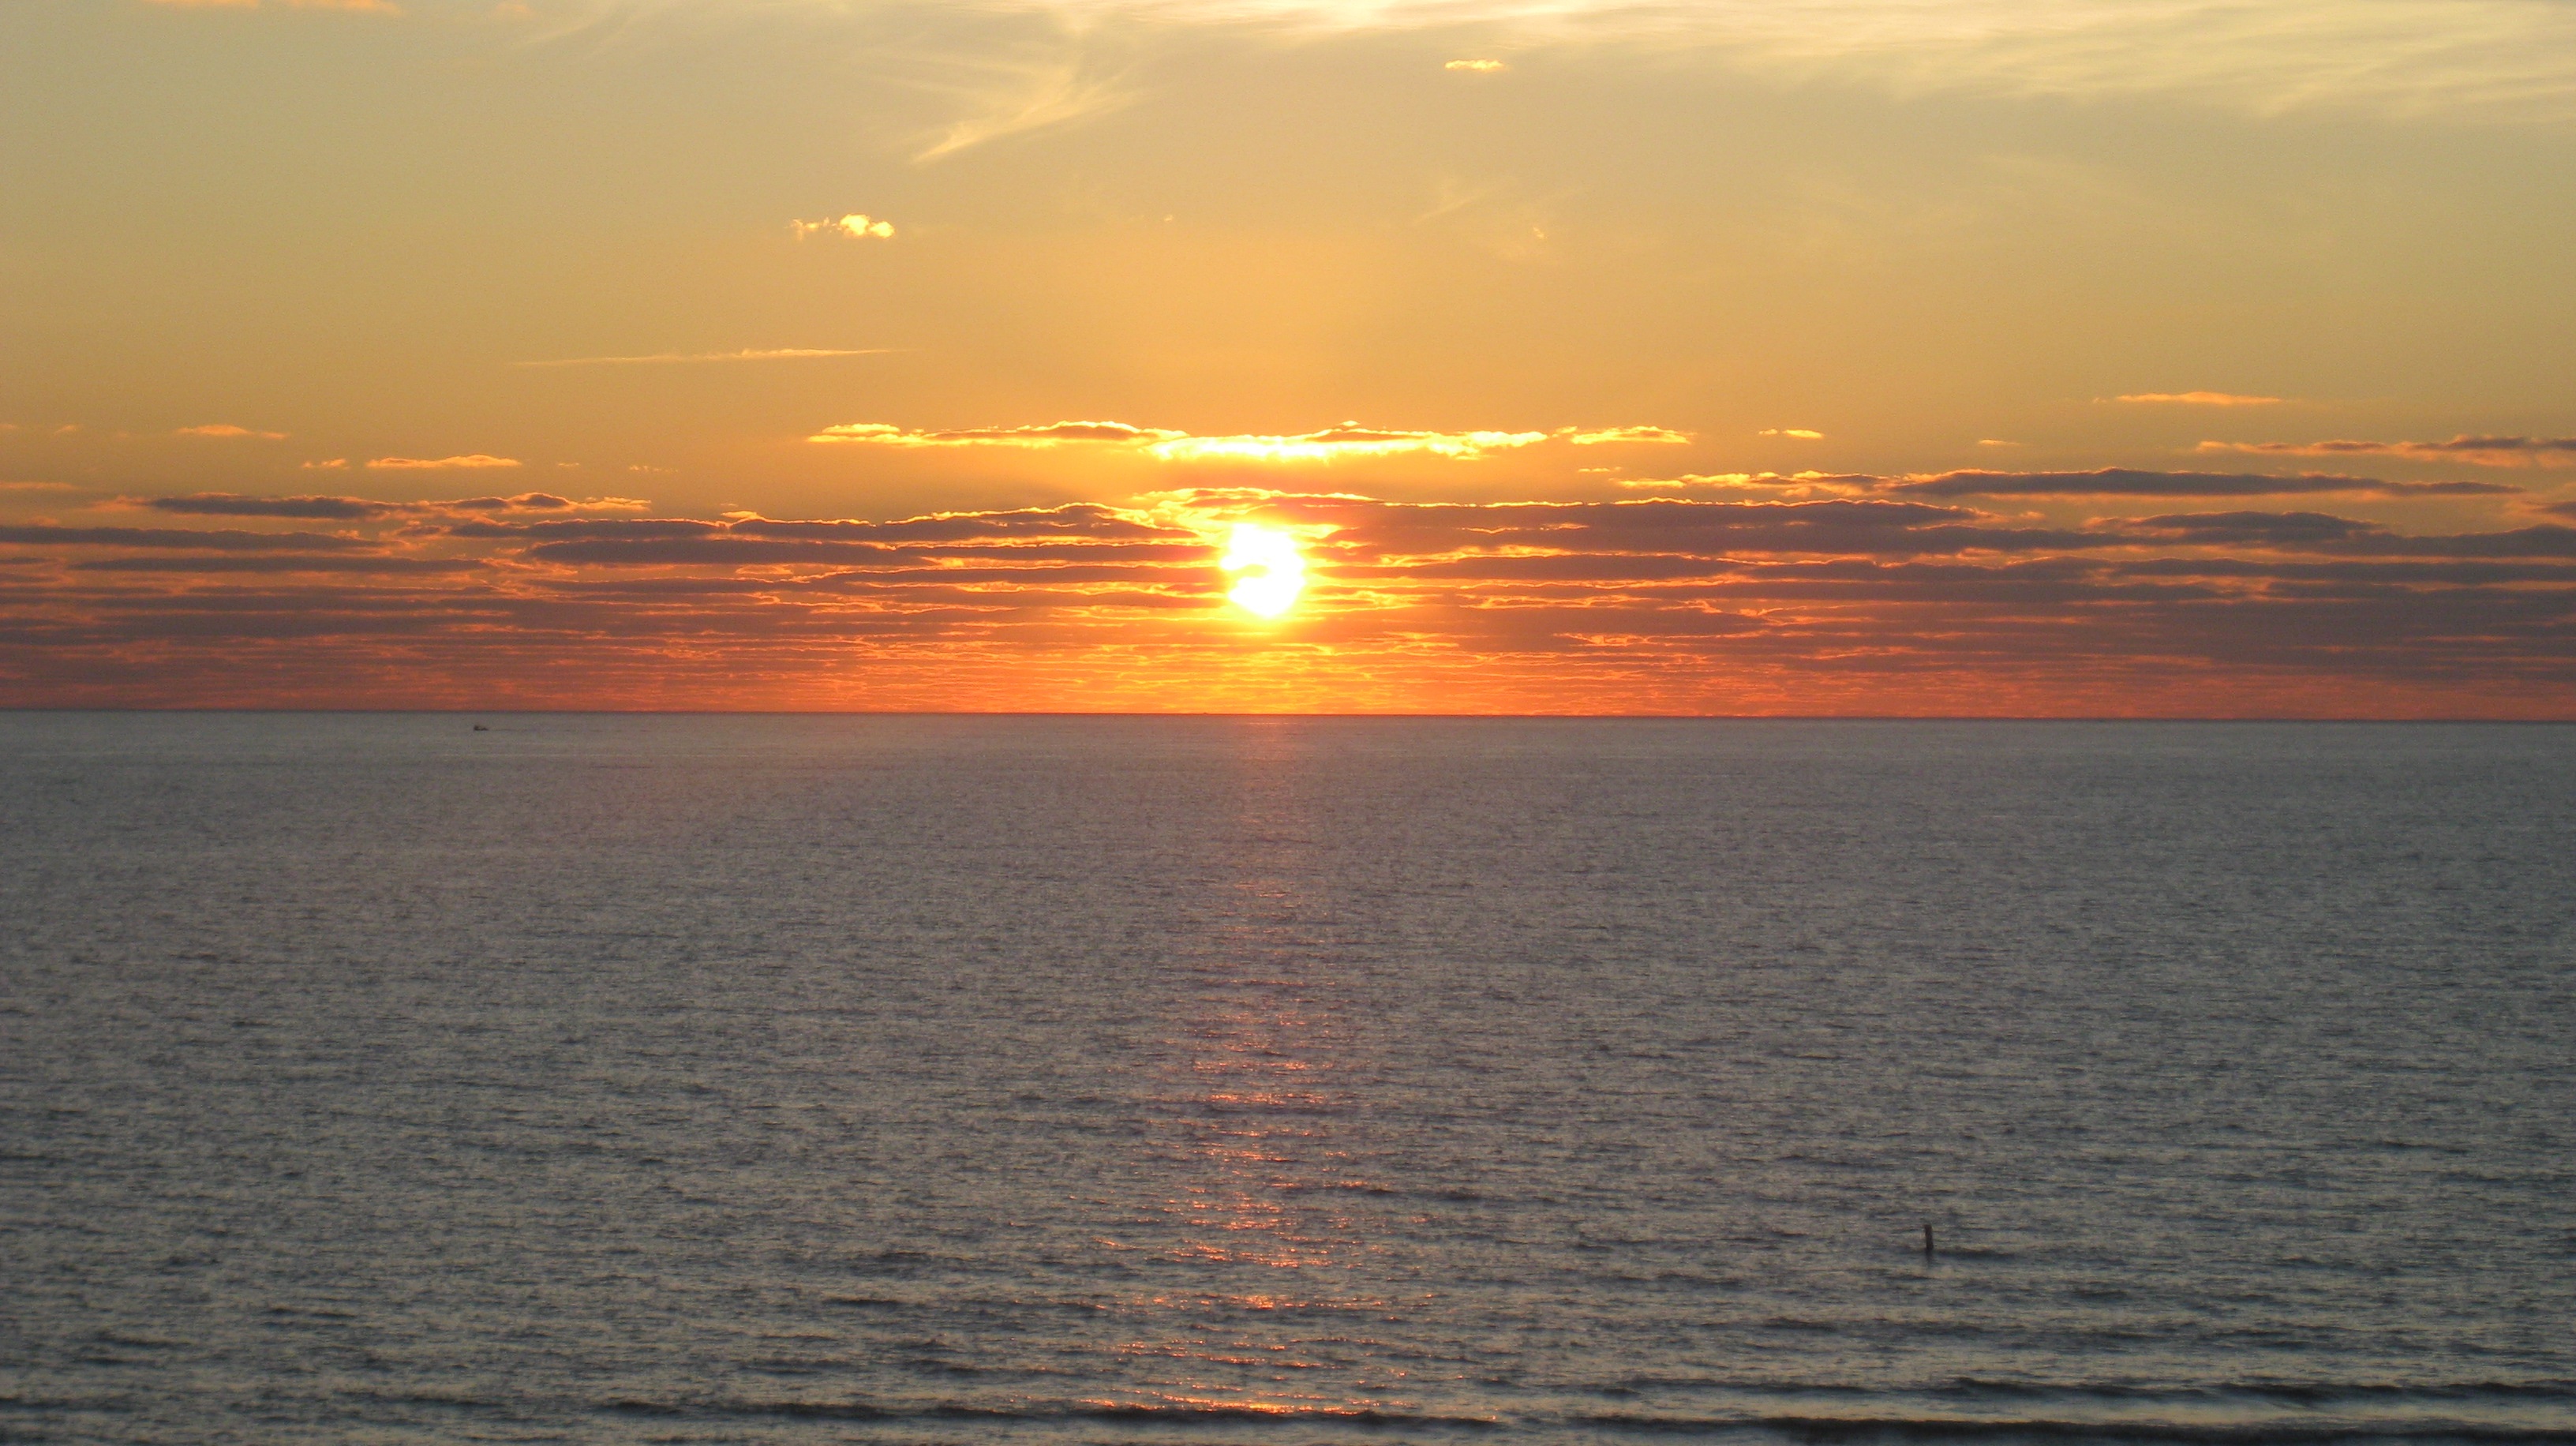
beach, sea, coast, ocean, horizon, cloud, sky, sun, sunrise, sunset, sunlight, morning, shore, wave, dawn, vacation, travel, dusk, evening, afterglow, summer vacation, beach sunset, sunset beach, wind wave, red sky at morning